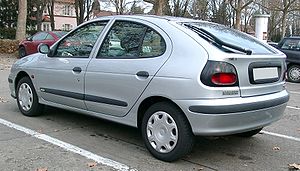
Renault Mégane / Mégane I (1995−2003)
Bagfra
Renault Mégane er en siden efteråret 1995 af den franske bilfabrikant Renault bygget lille mellemklassebil. Bilen er efterfølger for Renault 19 og er i dag i tredje generation.